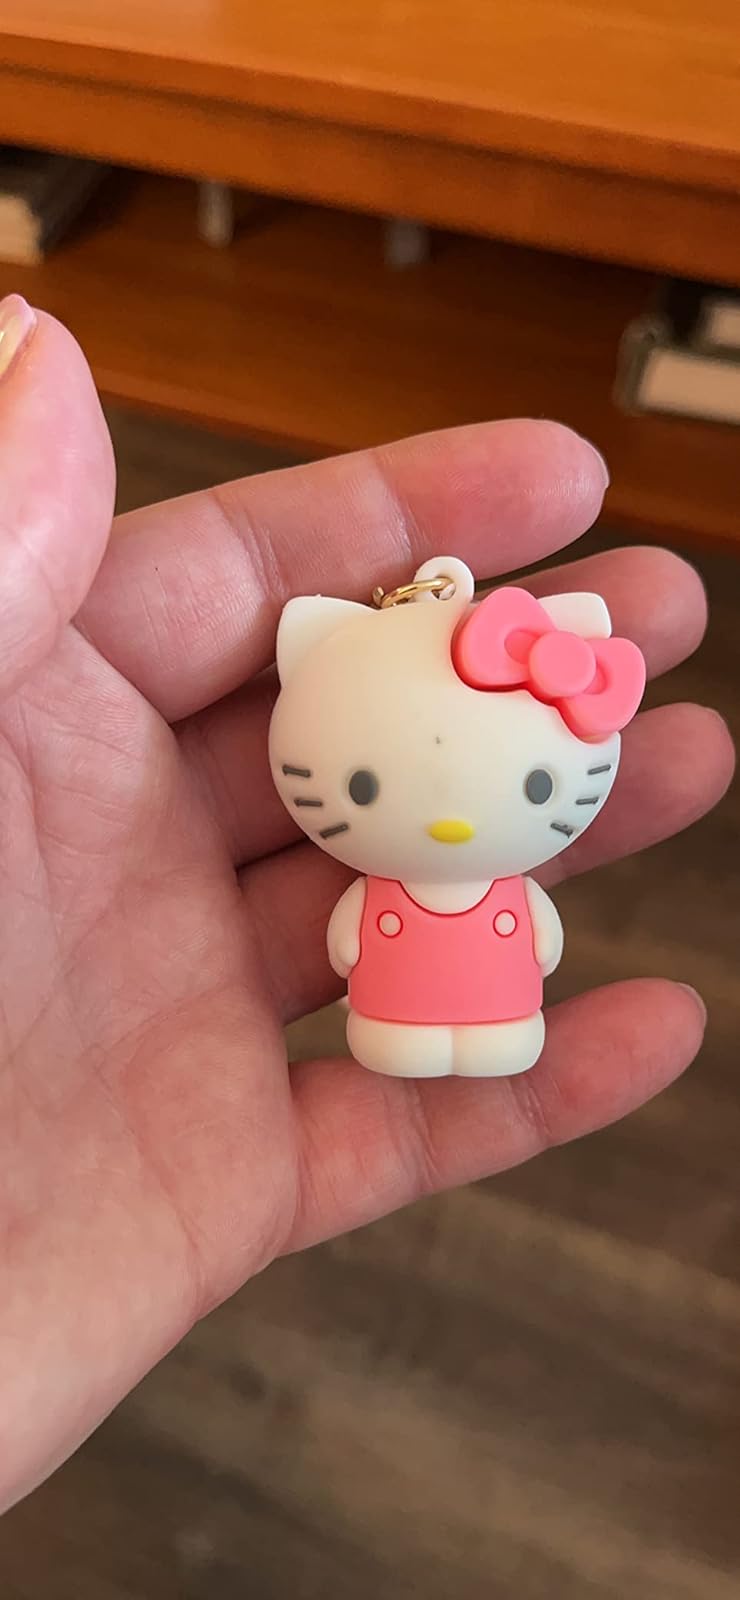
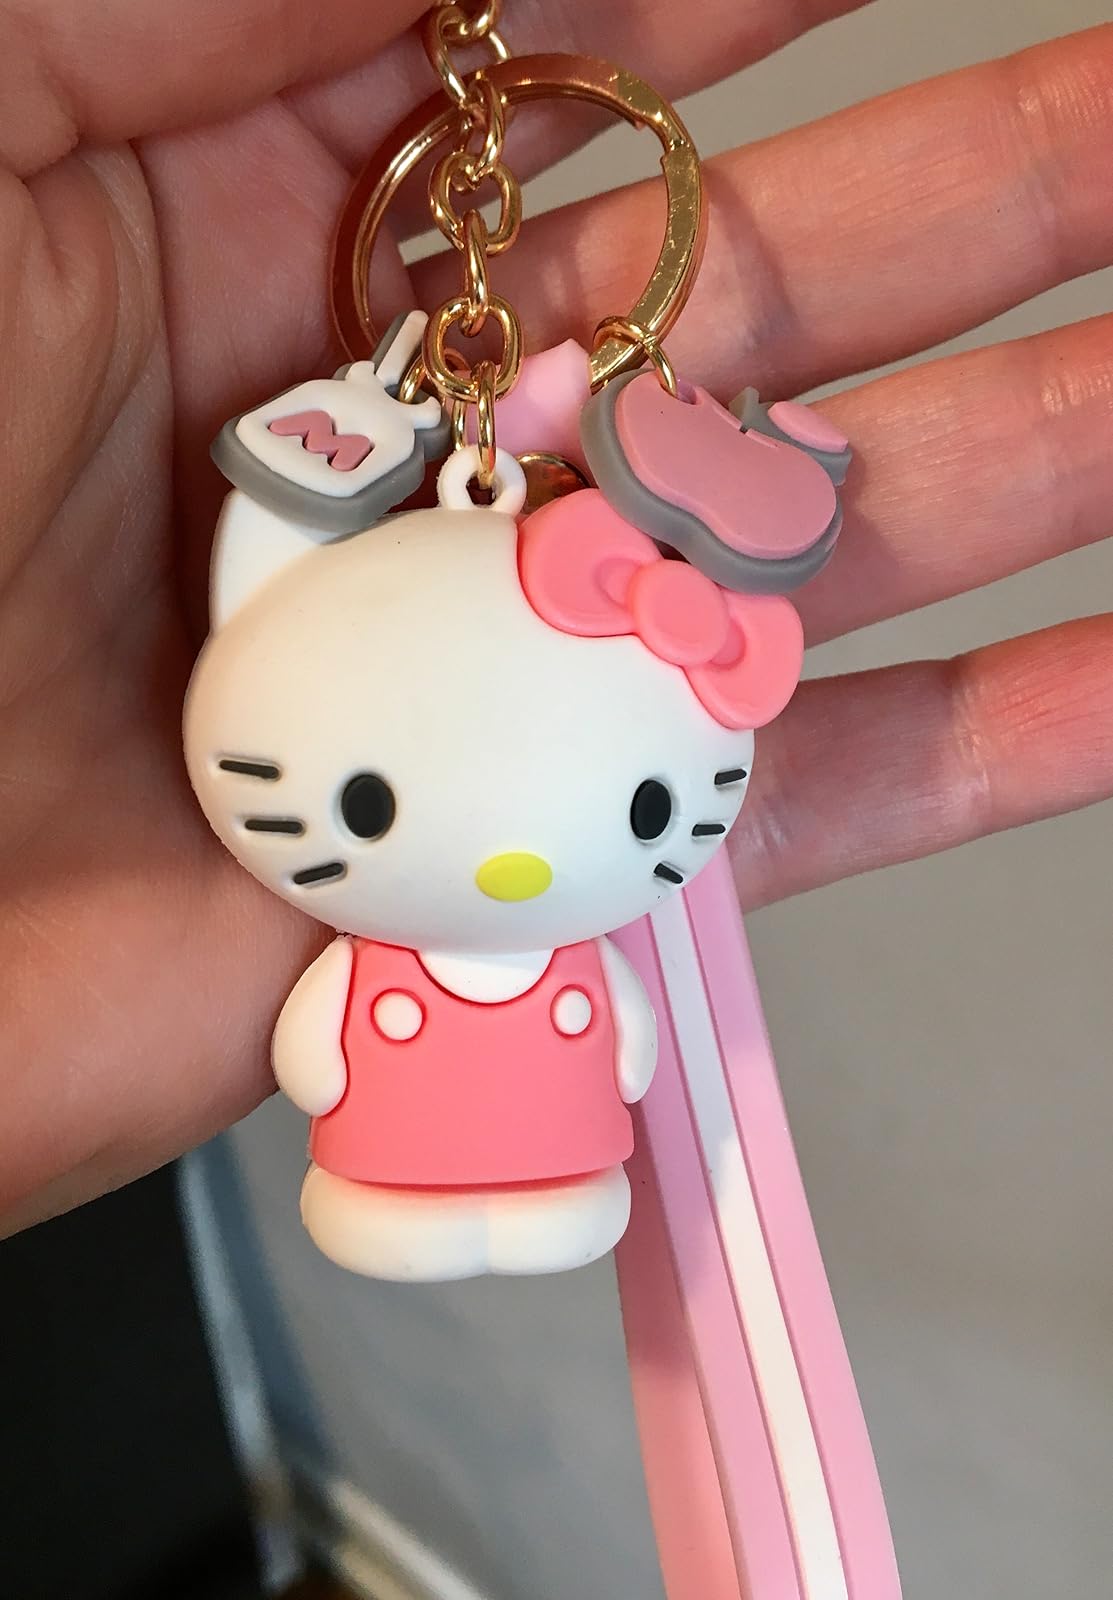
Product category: accessories_keychain
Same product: yes